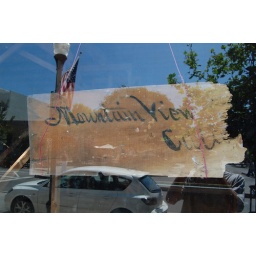
Old sign in a window